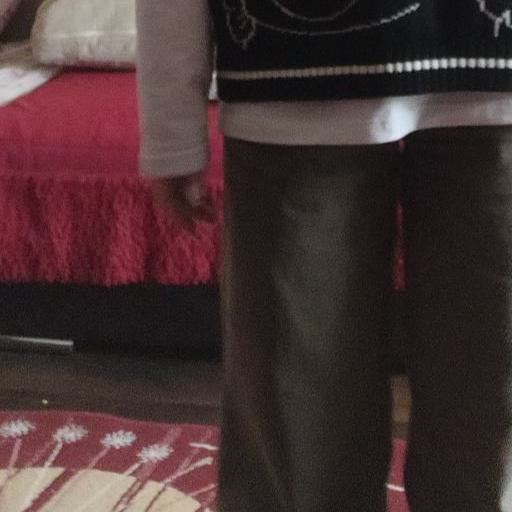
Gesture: no_gesture